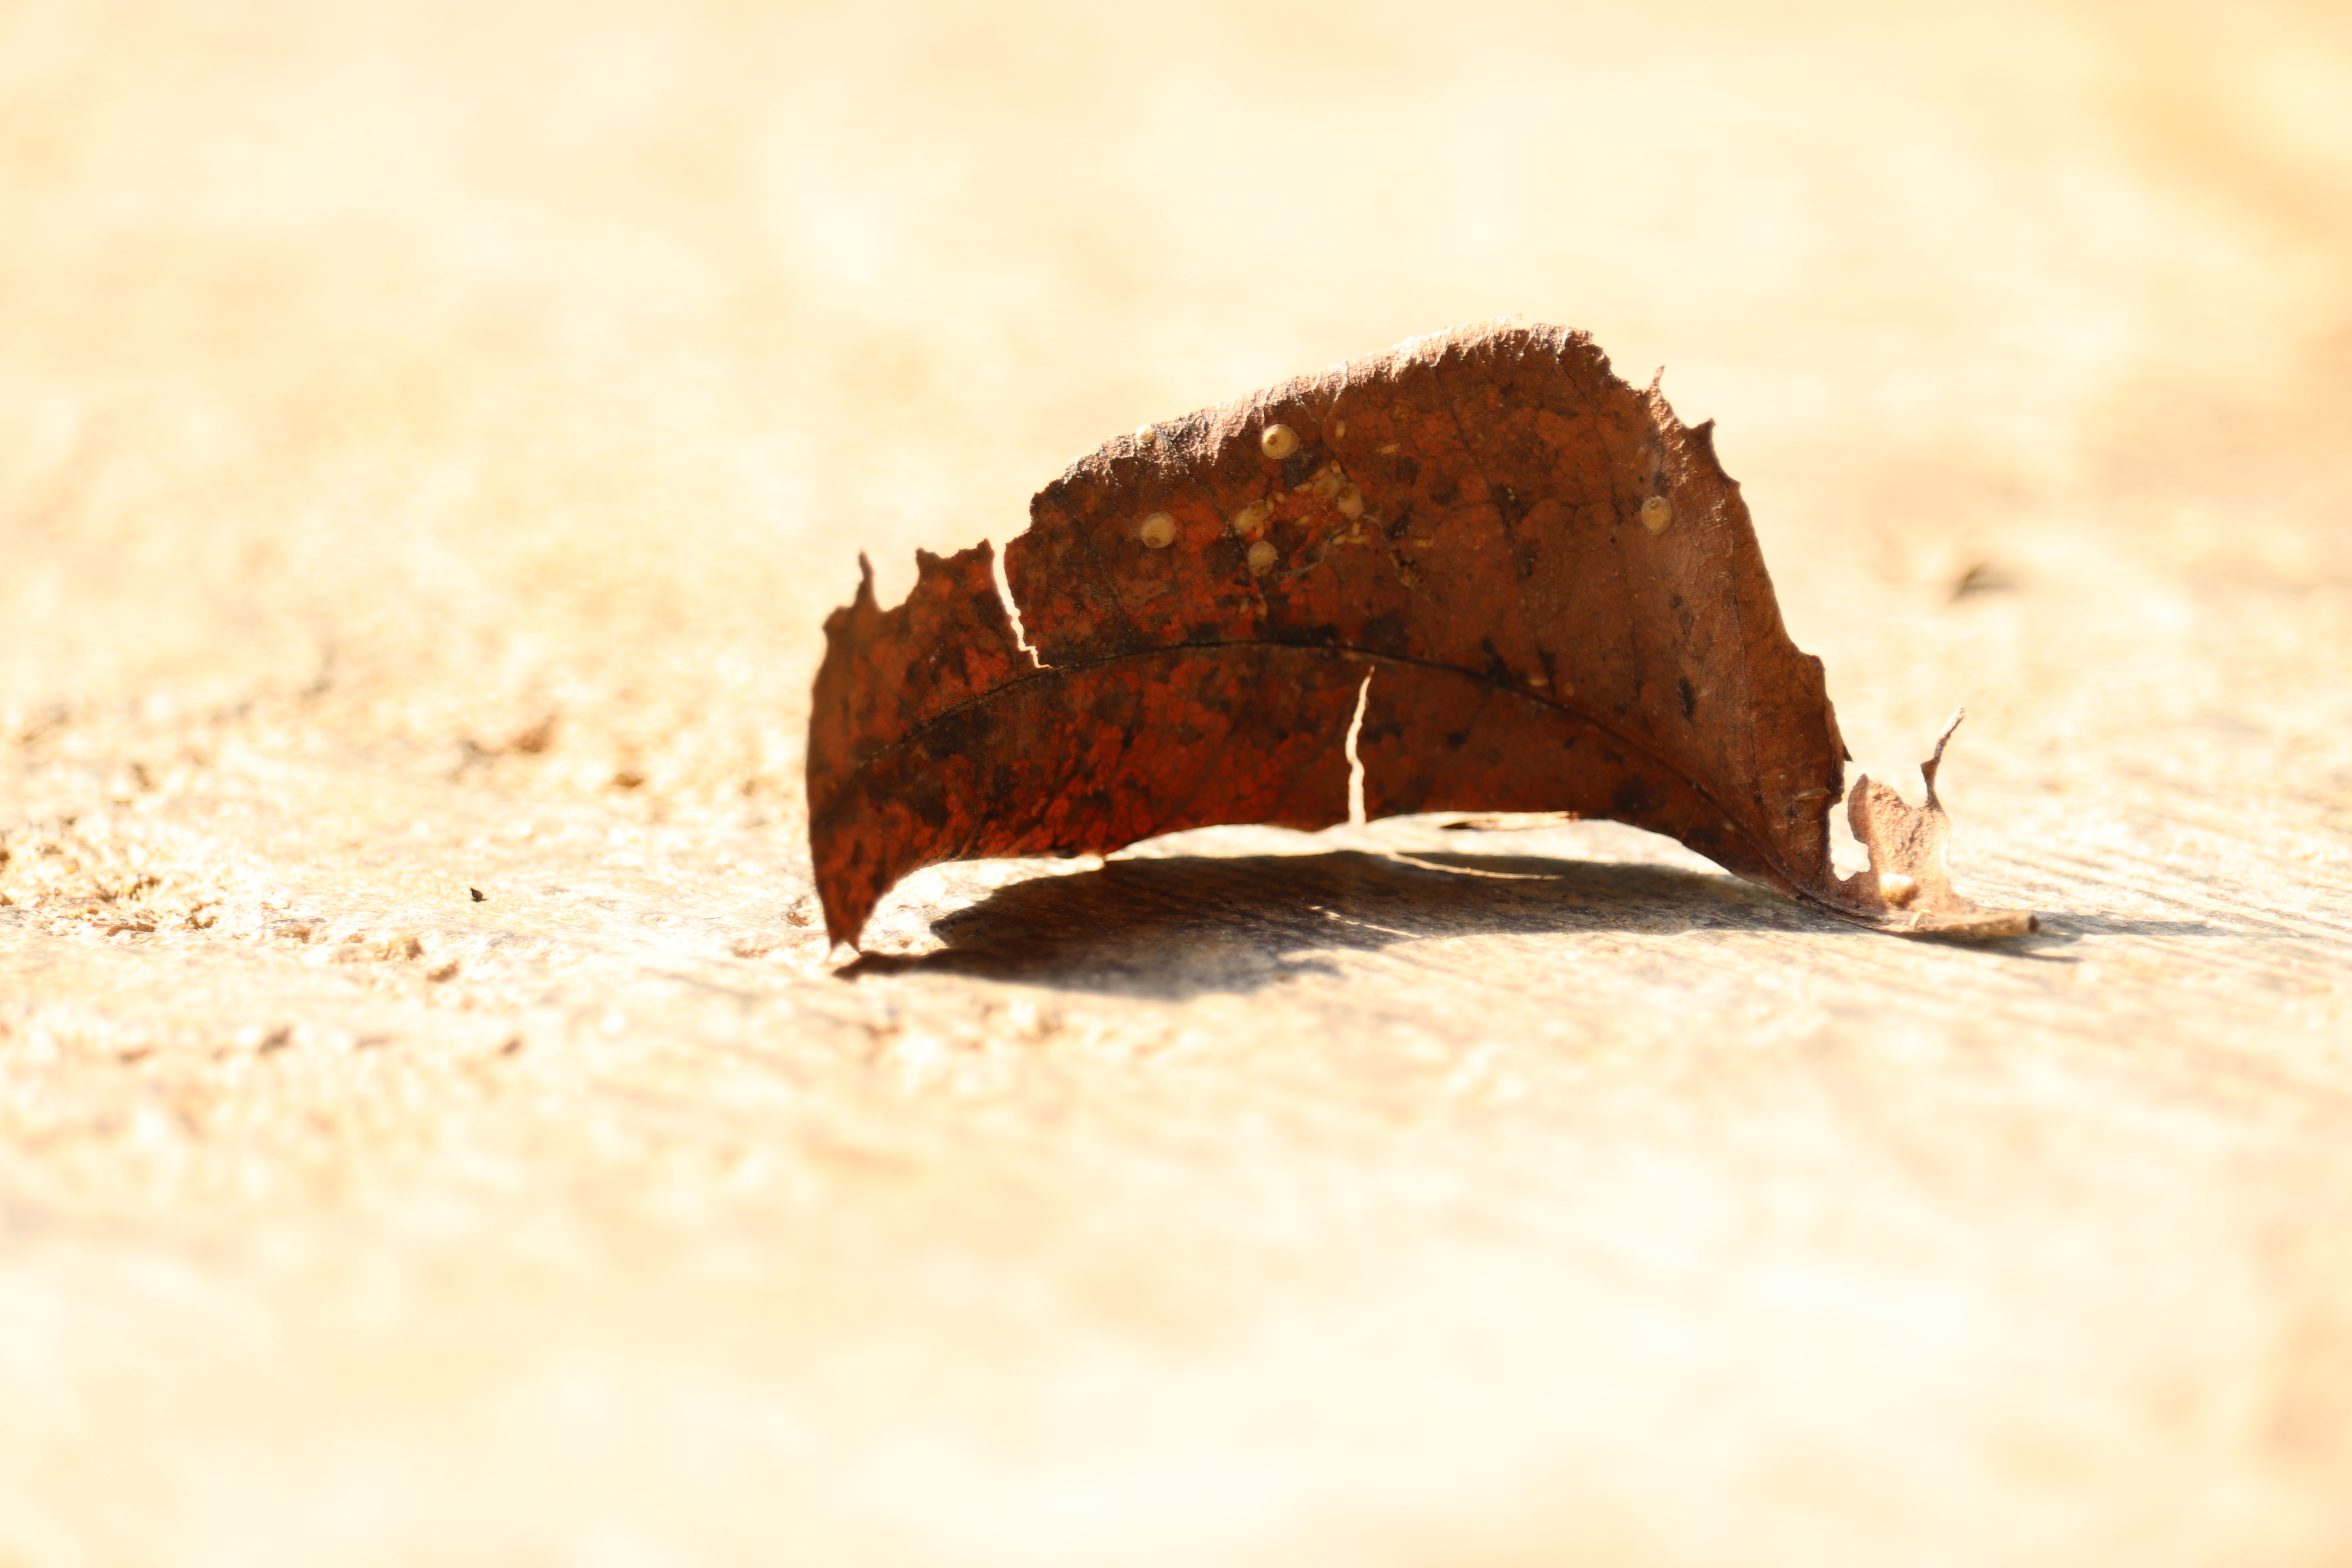
leaf, moths and butterflies, insect, moth, invertebrate, butterfly, pollinator, macro photography, close up, arthropod, stock photography